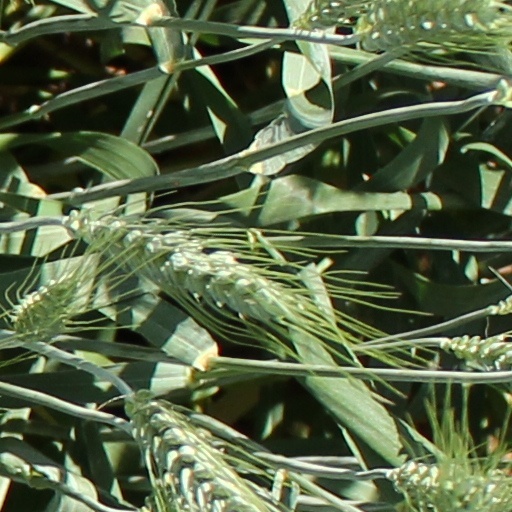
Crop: wheat